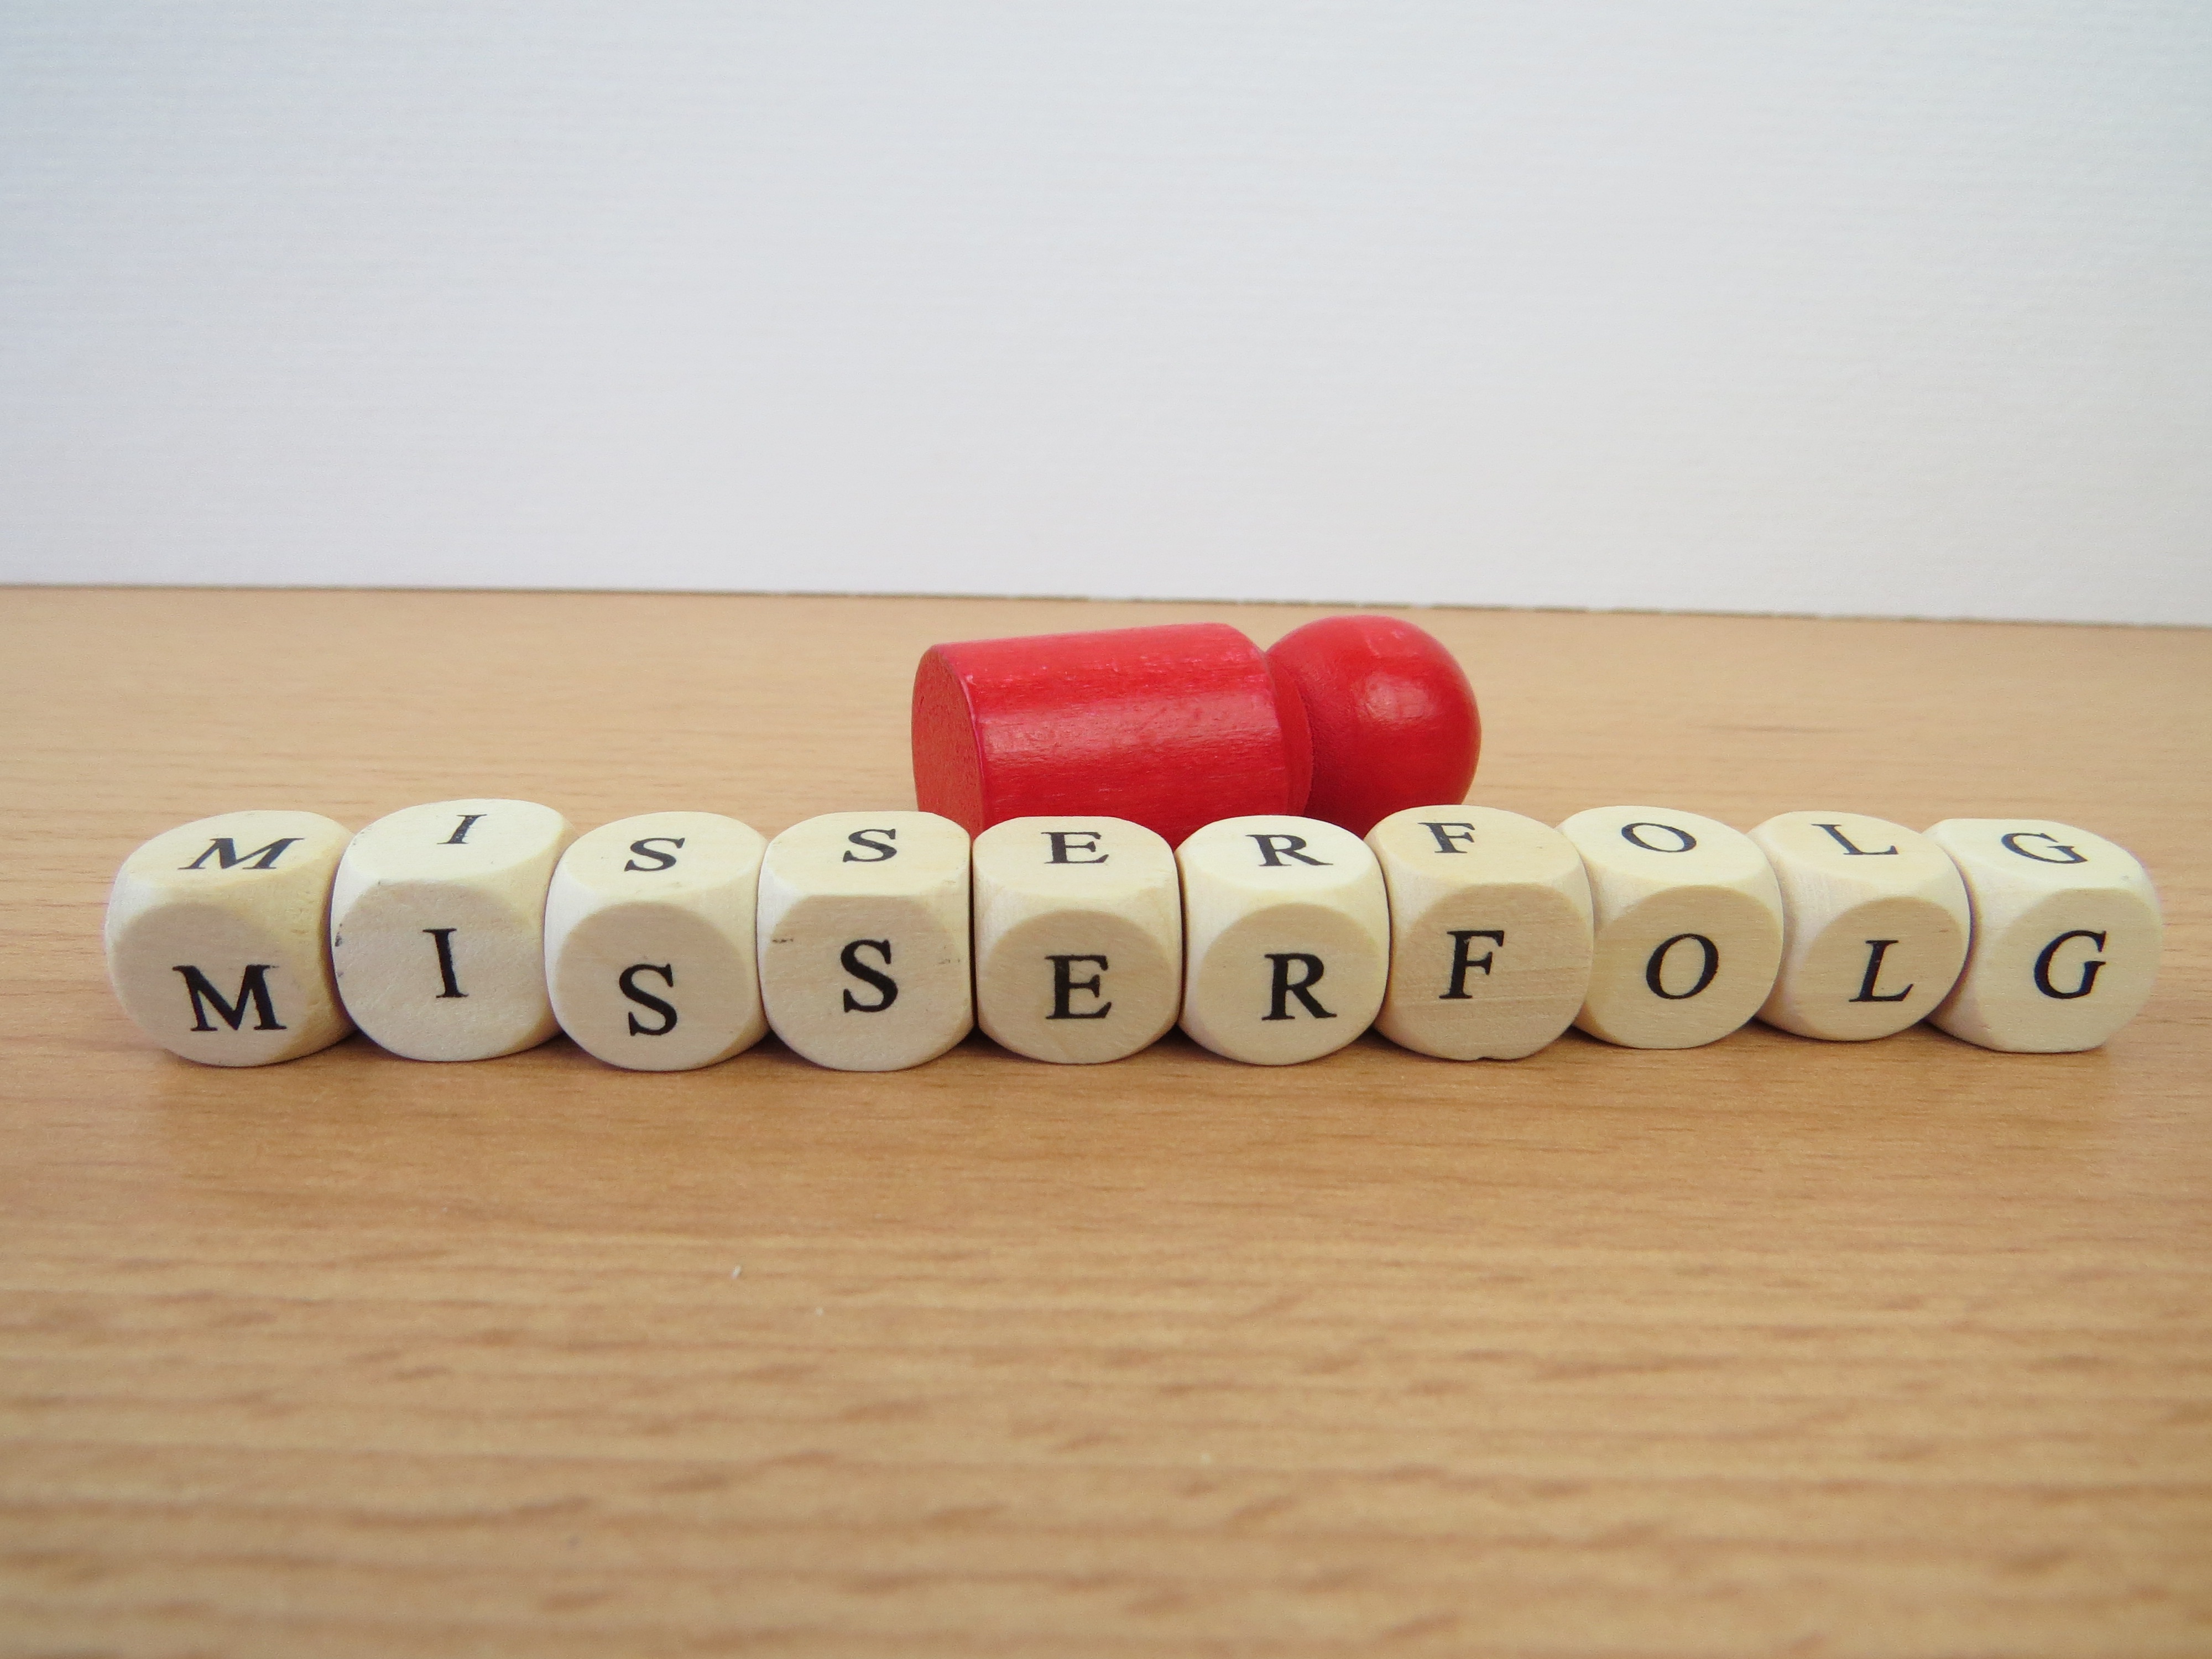
number, board game, font, sports, letters, games, loss, failure, defeat, indoor games and sports, tabletop game